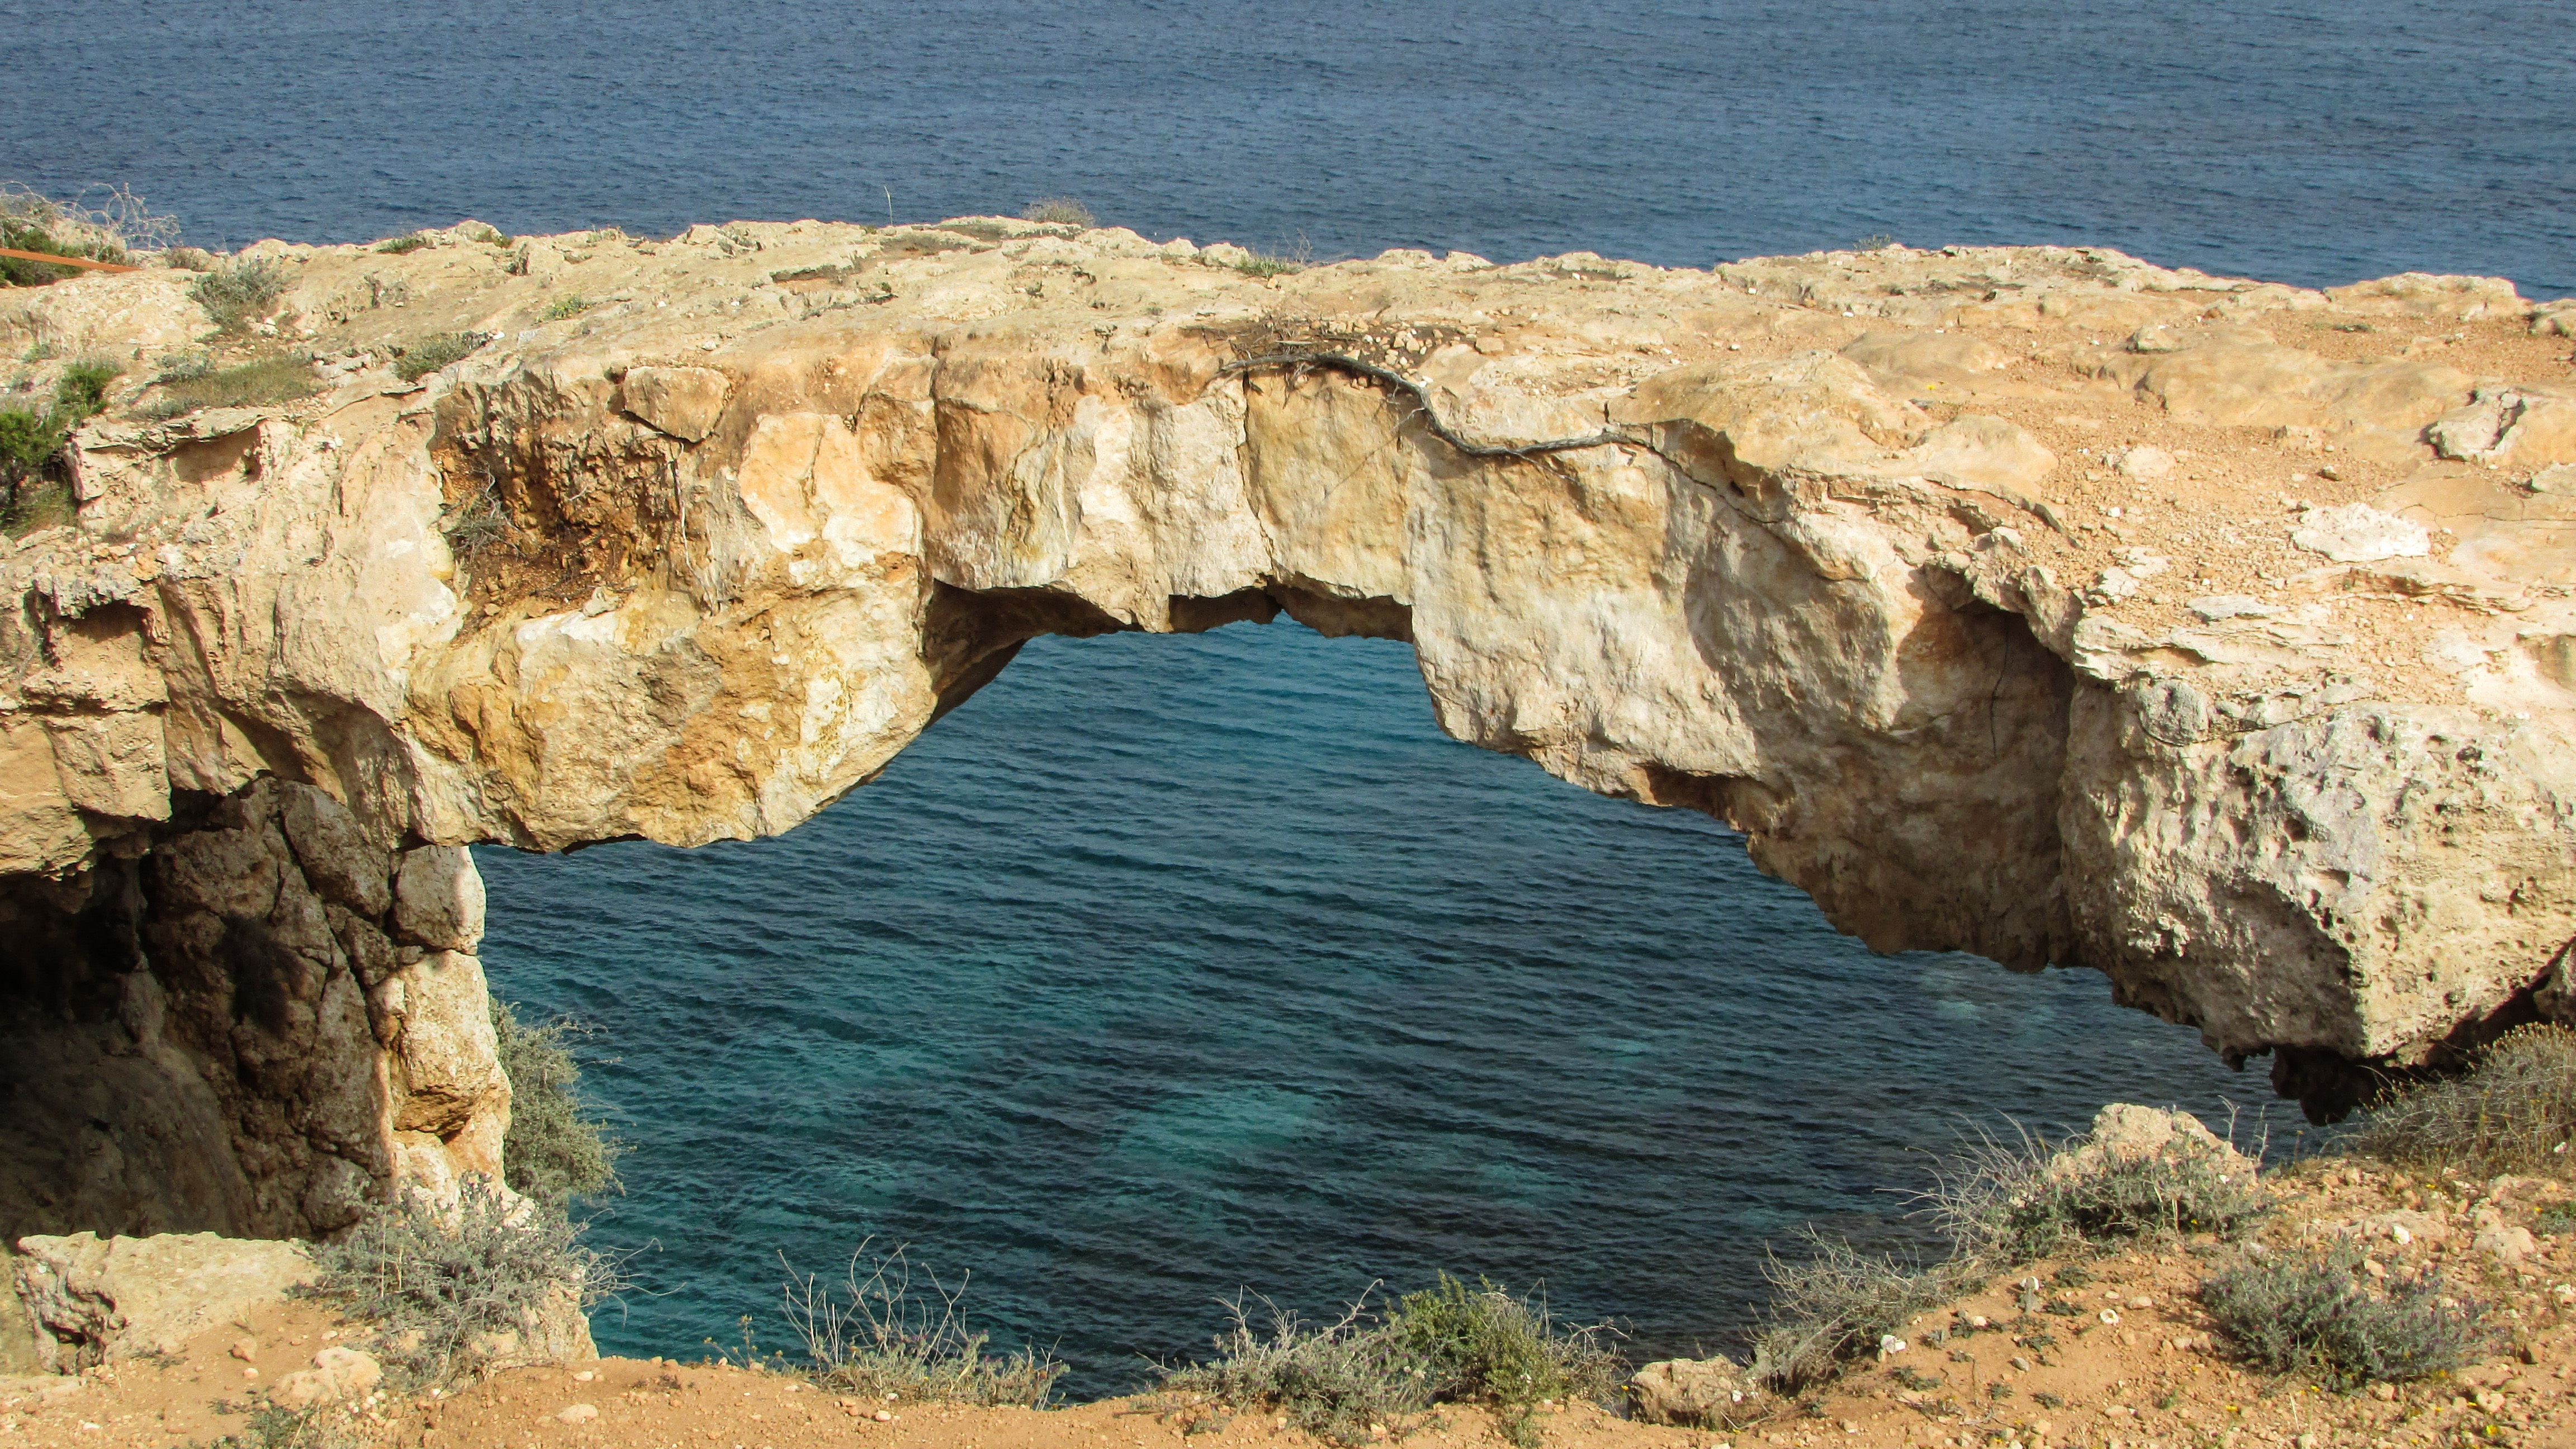
sea, coast, rock, formation, cliff, arch, bay, terrain, national park, geology, cavo greko, cyprus, cape, wadi, landform, natural arch, sea cave, natural bridge, geographical feature